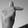
ASL letter: T